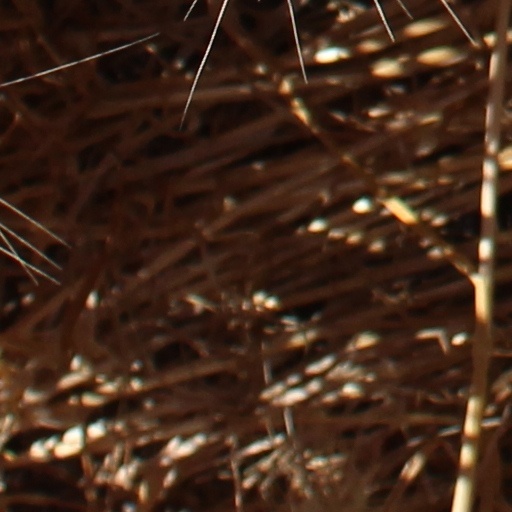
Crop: wheat